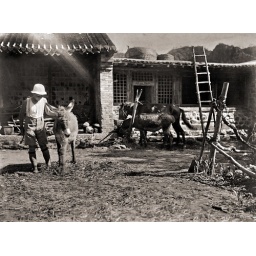
Farm in the vicinity of Beidaihe, Hebei. Scan from a glass plate negative.